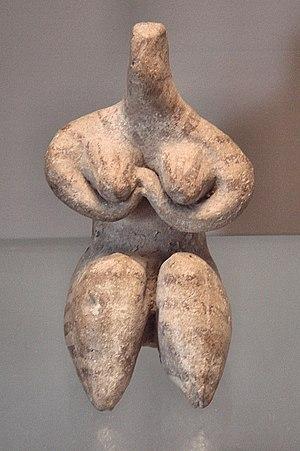
L'Art de Mésopotamie est connu grâce aux vestiges archéologiques datant des premières sociétés de chasseurs-cueilleurs jusqu'aux civilisations de l'Âge du Bronze avec les empires successifs de Sumer, d'Akkad, de Babylone et d'Assyrie. Ces empires ont laissé place à l'Âge du Fer aux empires néo-assyrien et néo-babylonien. Généralement considéré comme étant le berceau de la civilisation, la Mésopotamie a apporté des développements culturels importants, dont les plus anciens exemples d'écriture.
Le VIᵉ millénaire av. J.-C. a débuté le 1ᵉʳ janvier 6000 av. J.-C. et s’est achevé le 31 décembre 5001 av. J.-C. dans le calendrier julien proleptique.